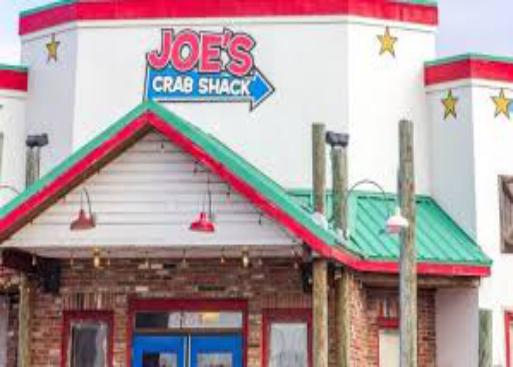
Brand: Joe's Crab Shack
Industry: Food